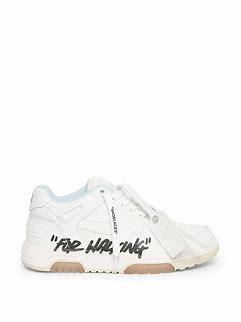
Brand: Off-White
Model: Off Out Of Office For Walking